Colwich railway accident

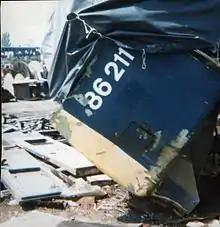
The destroyed cab of 86211, the driver of which was killed in the accident

After the accident, the driver went to the signal box and told the signalman "You had double flashing yellows and the route was set for Stoke". With "traditional" junction layouts in mind, flashing yellows would have meant that the route was set for him right through the junction, with at worst, the red signal on the far side. It was not; at Colwich the signalling system was designed for the 'diverging route' to be only the crossover from the Down Fast to the Down Slow, and the driver was not expecting to see a red signal before taking the Stoke line. In this respect railway nomenclature had unwittingly set a trap; he had after all seen a 'Junction Indicator' illuminated and thus assumed that his train had been routed across the junction.